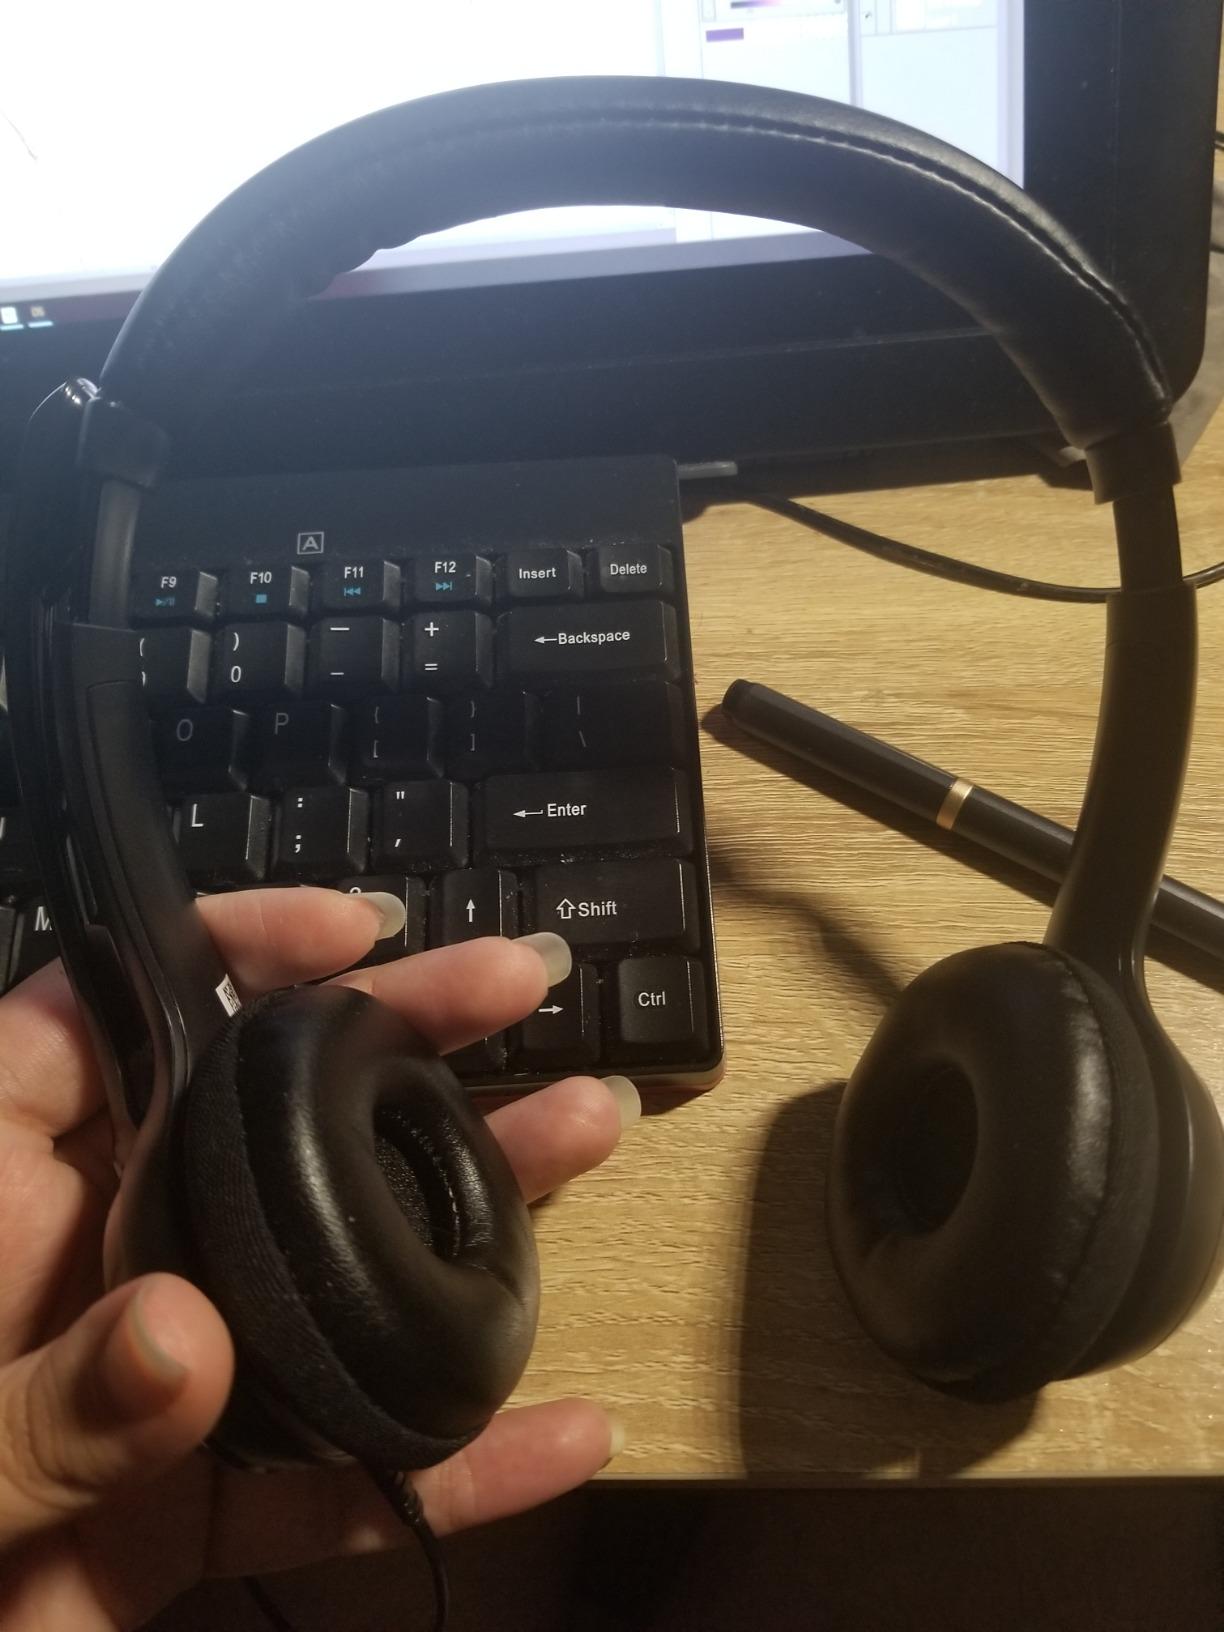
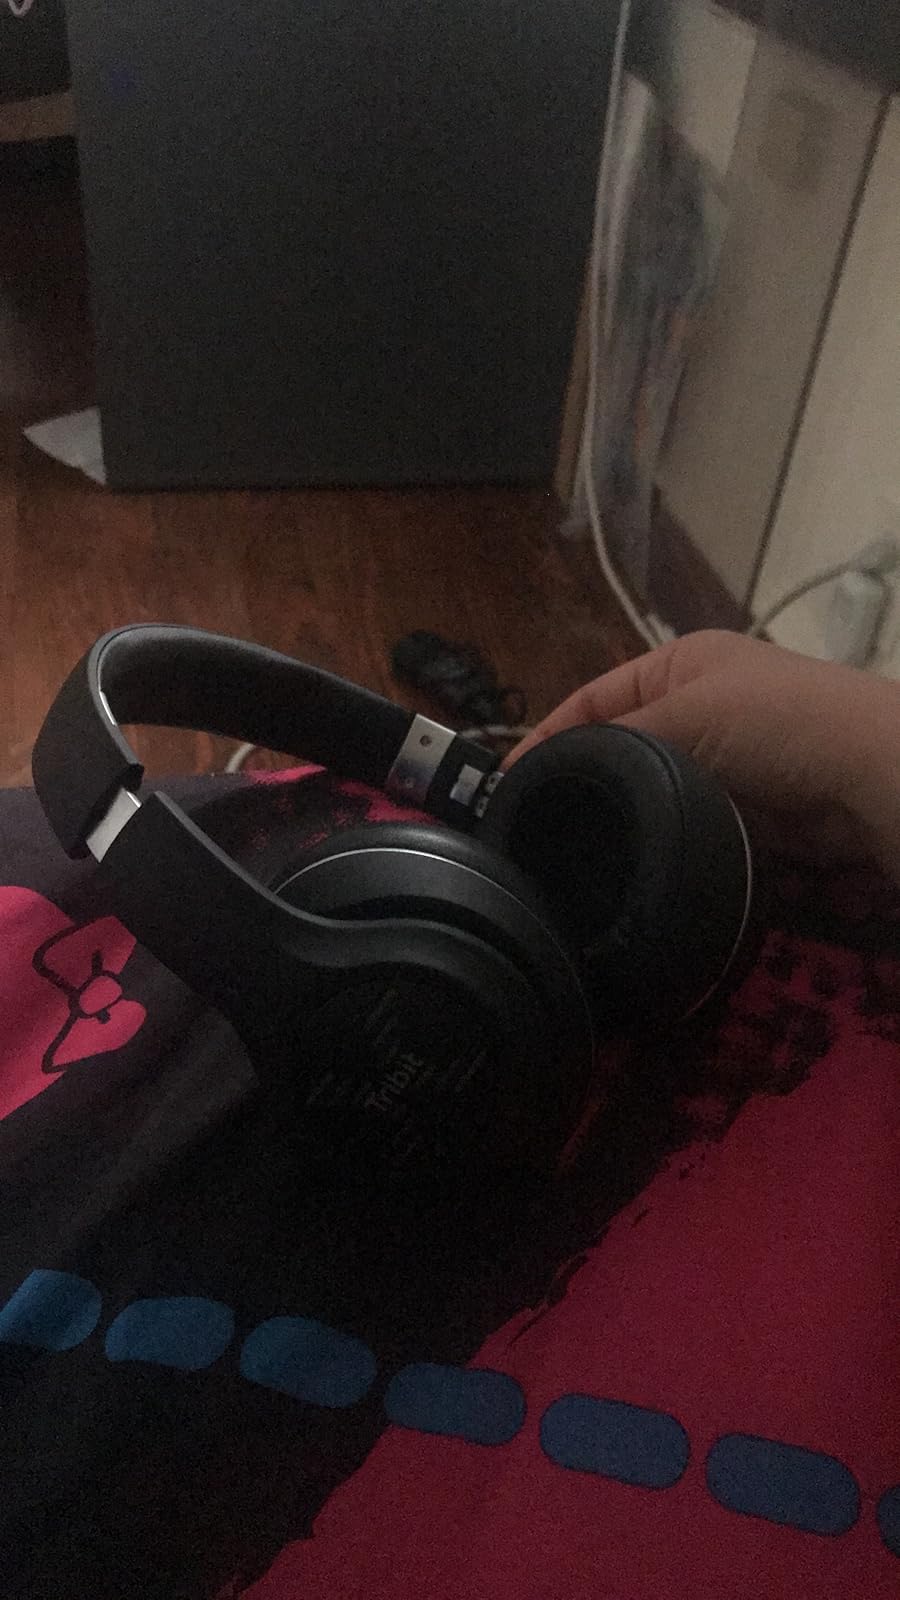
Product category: headphones
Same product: no